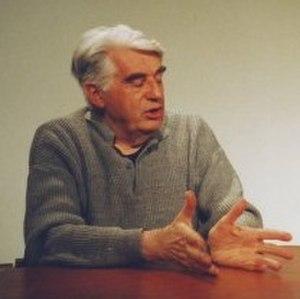
Francis Lacassin, éditeur français.
Francis Lacassin est un journaliste, éditeur, écrivain, scénariste et essayiste français, né le 18 novembre 1931 à Saint-Jean-de-Valériscle, mort le 12 août 2008 à Paris 16ᵉ.